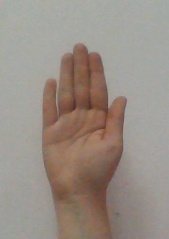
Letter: seen